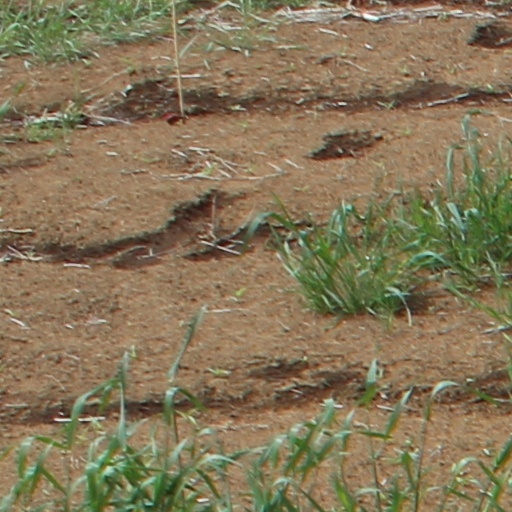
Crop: wheat